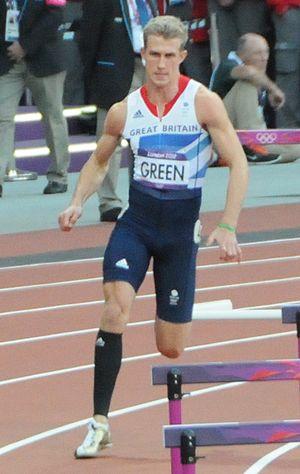
Jack Green est un athlète britannique spécialiste du 400 mètres haies.